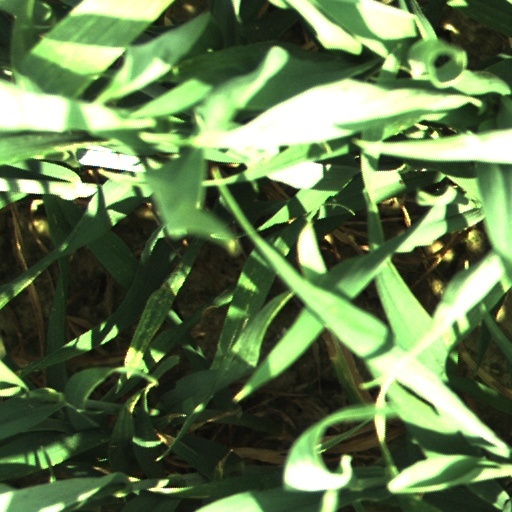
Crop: wheat